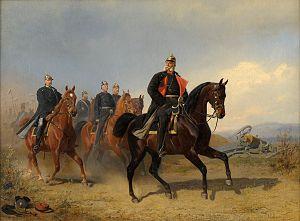
La campagne pour la Constitution du Reich est une tentative de Révolution allemande lancée afin d'imposer la ratification de la Constitution de Francfort aux États de la confédération germanique ne l'ayant pas encore signée.